List of communities in Dubai

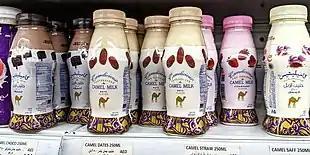
Camel Milk from Camelicious produced in Umm Nahad

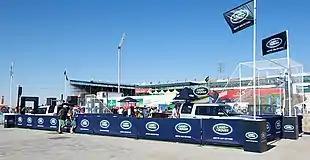
The Sevens Stadium in Al Marmoom

This sector is located in the central-eastern area of the Emirate of Dubai and borders to the east with the Emirate of Sharjah and to the south with the Emirate of Abu Dhabi. The external border to the east and south coincides with the similar borders of the Desert Conservation Reserve of Dubai, which occupies much of the southern surface of the Sector. The Sector also includes the community of Hatta which constitutes an exclave of Dubai located in the Ḥajar Mountains. The land is part of the Dubai Non-Urban Area